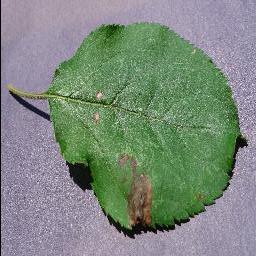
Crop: apple
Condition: black_rot